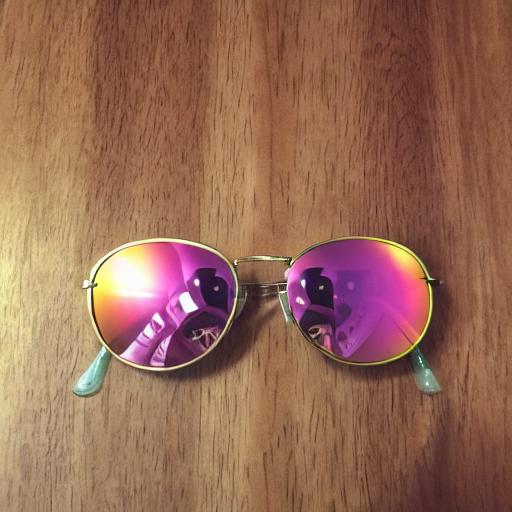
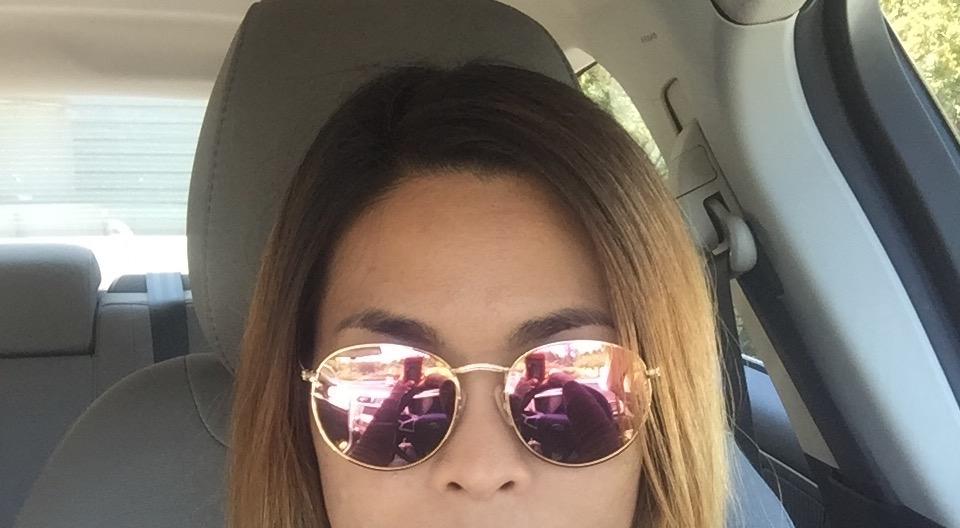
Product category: accessories_sunglasses
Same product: no